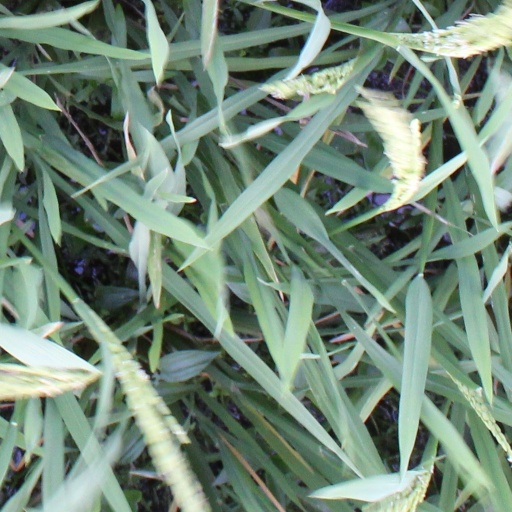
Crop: rice